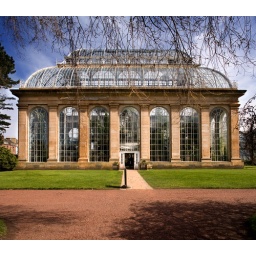
The tallest glass house in the UK